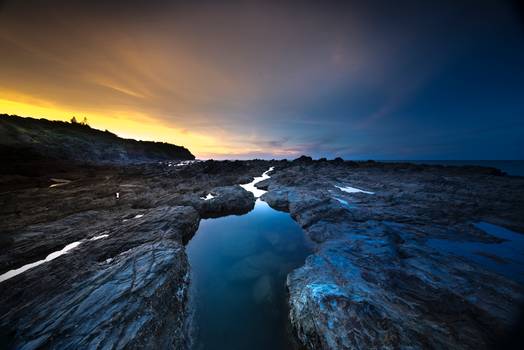
Label: No Watermark